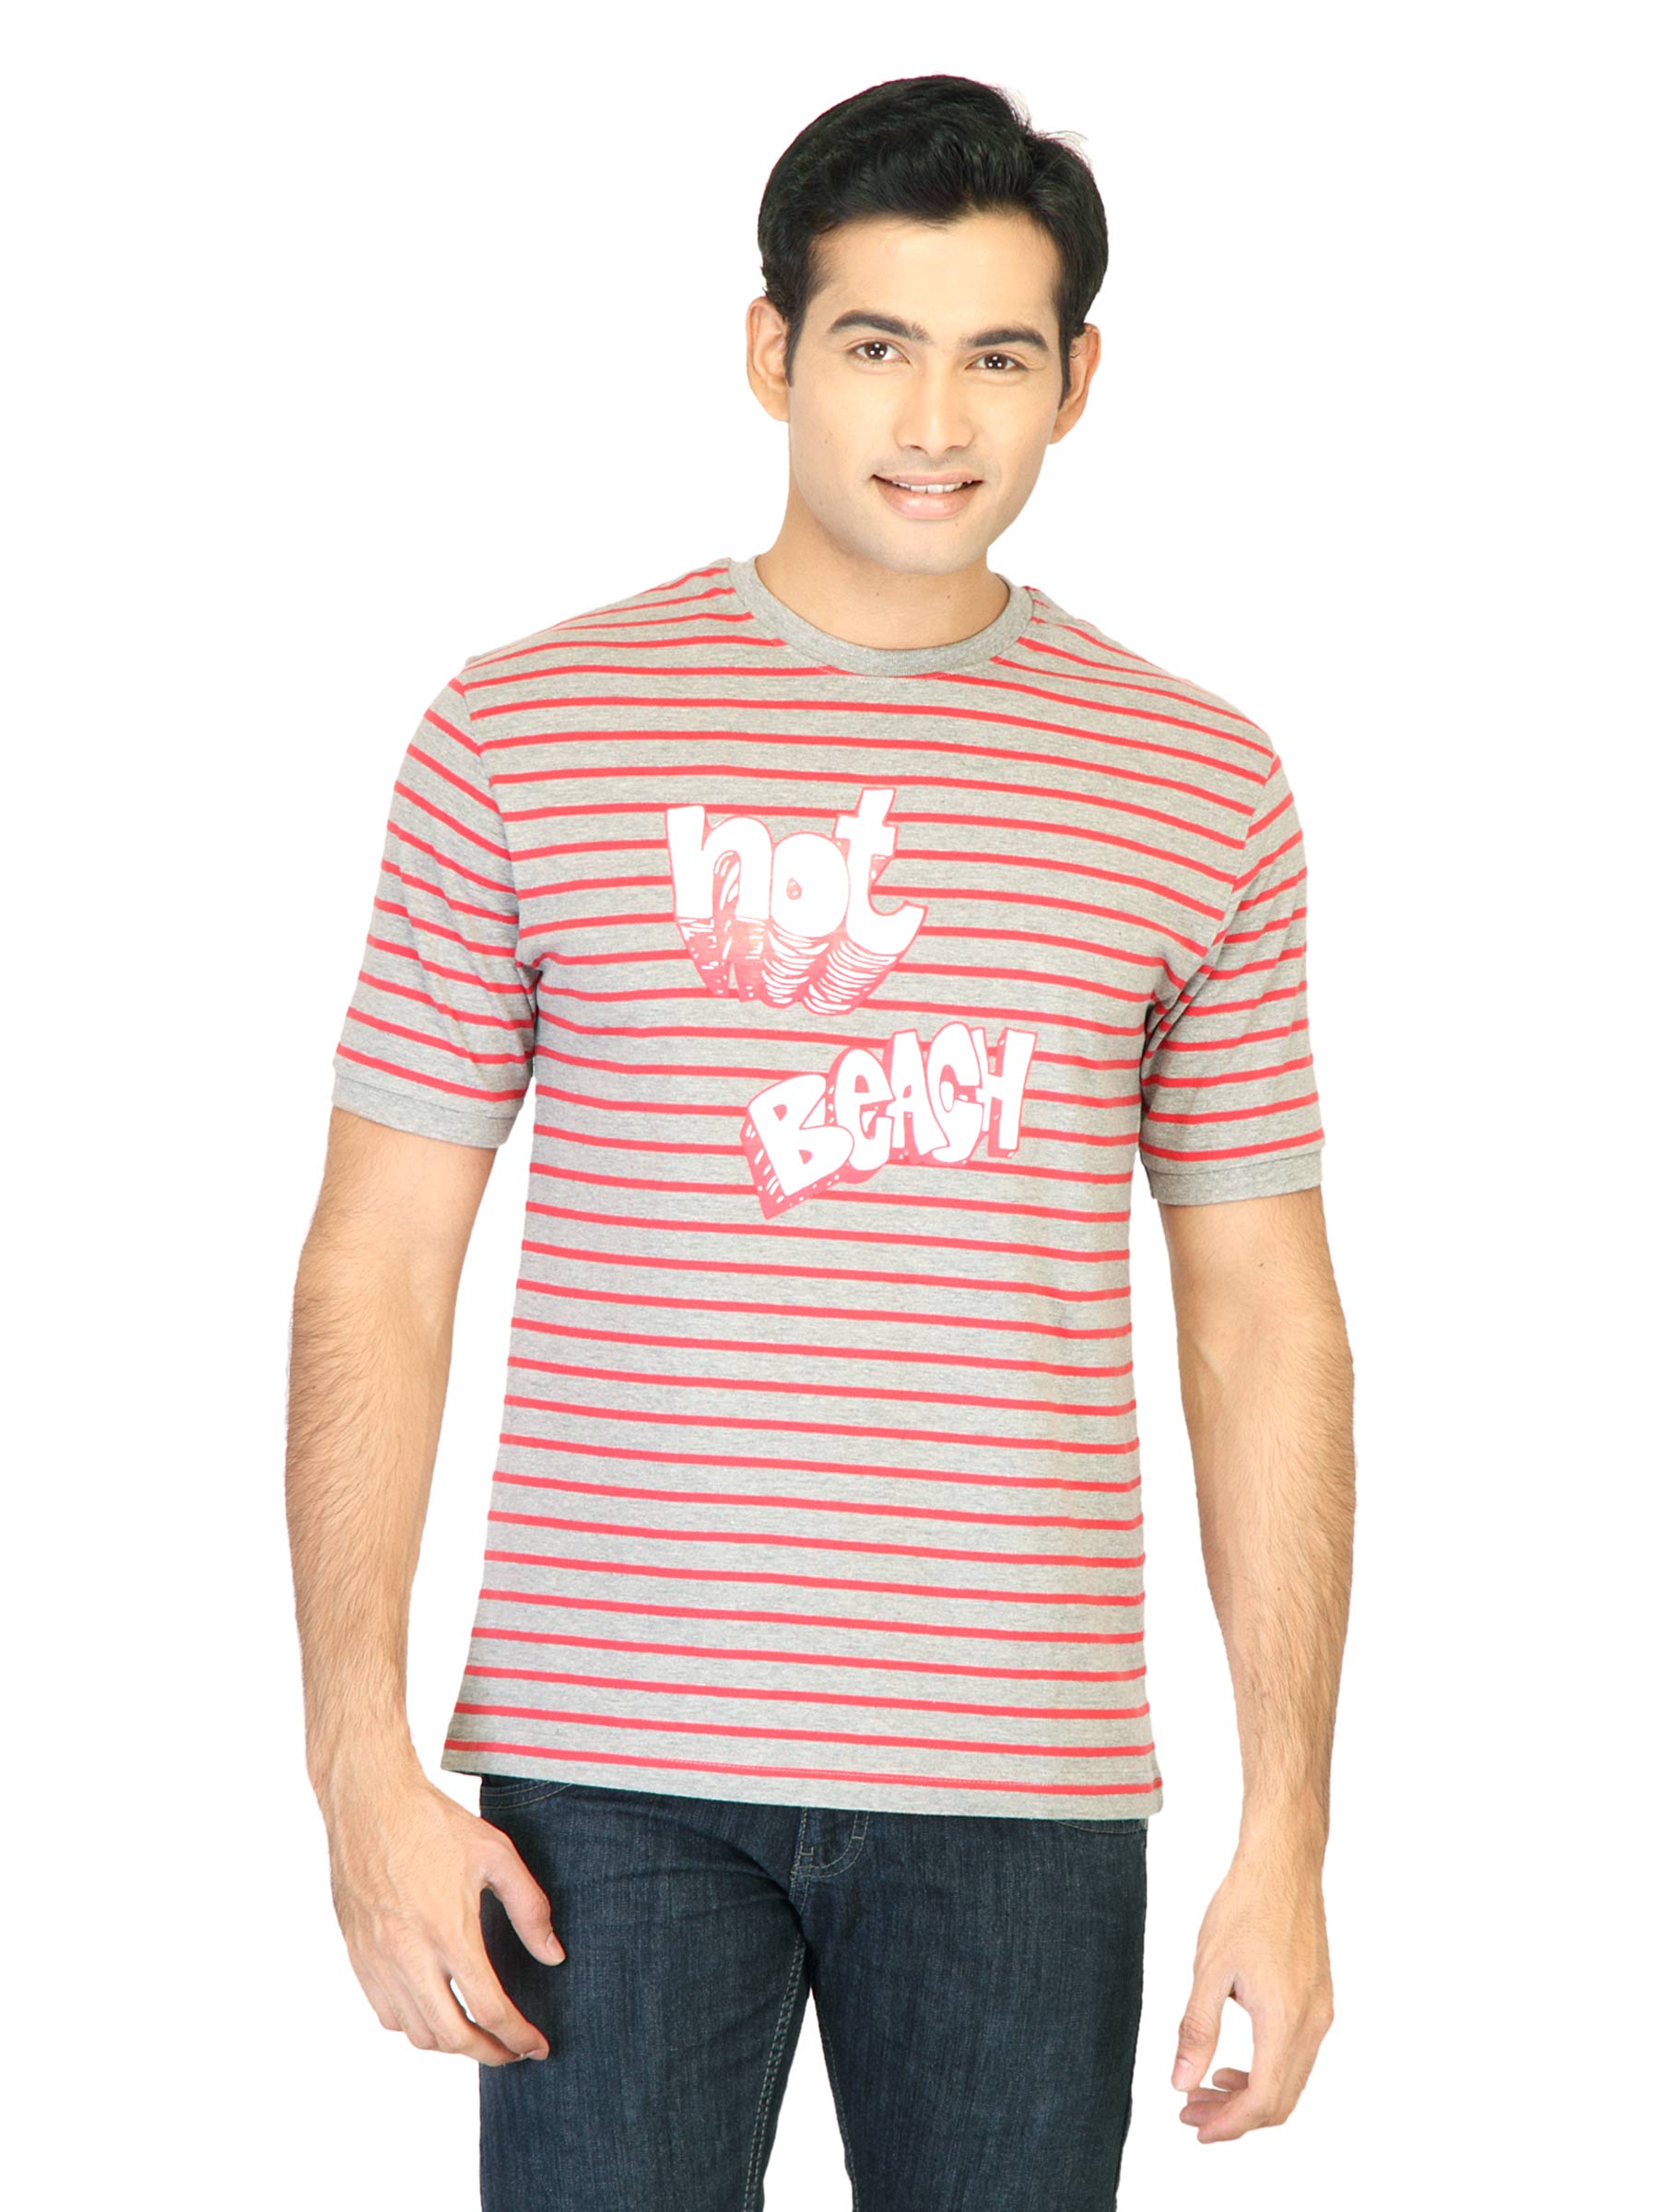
Belmonte Men Printed Grey Tshirts
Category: Apparel / Topwear / Tshirts
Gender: Men
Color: Grey
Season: Fall 2011
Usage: Casual